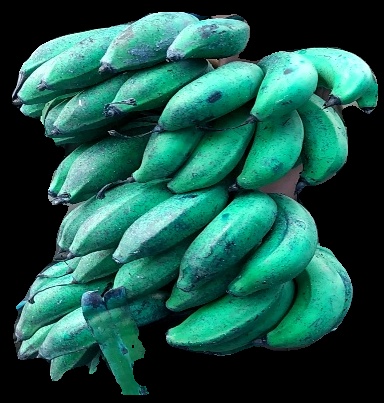
Variety: rasbale
Grade: grade3